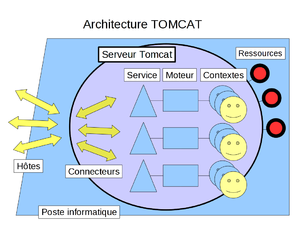
Architecture de Tomcat
Apache Tomcat est un conteneur web libre de servlets et JSP. Issu du projet Jakarta, c'est un des nombreux projets de l’Apache Software Foundation. Il implémente les spécifications des servlets et des JSP du Java Community Process, est paramétrable par des fichiers XML et des propriétés, et inclut des outils pour la configuration et la gestion. Il comporte également un serveur HTTP.